St Mary's Old Convent Chapel

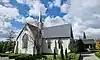
St Mary's Old Convent Chapel

St Mary's Old Convent Chapel was built for the Sisters of Mercy in 1865–1866 on land purchased by Bishop Jean-Baptiste Pompallier in 1853. It was officially opened on 5 August 1866. Bishop Pompallier held Mass twice a week, until his departure from New Zealand in 1868.